Mid-inguinal point

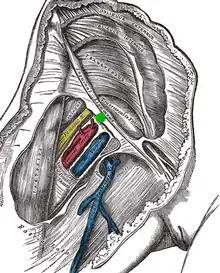
Mid-inguinal point, marked in green

The mid-inguinal point (MIP) is located at the middle point of an imaginary line drawn between the anterior superior iliac spine (ASIS) and the pubic symphysis. The mid-inguinal point is superior to (above) the inguinal ligament, and should not to be confused with the midpoint of the inguinal ligament itself, which is located halfway between the anterior superior iliac spine and the pubic tubercle.